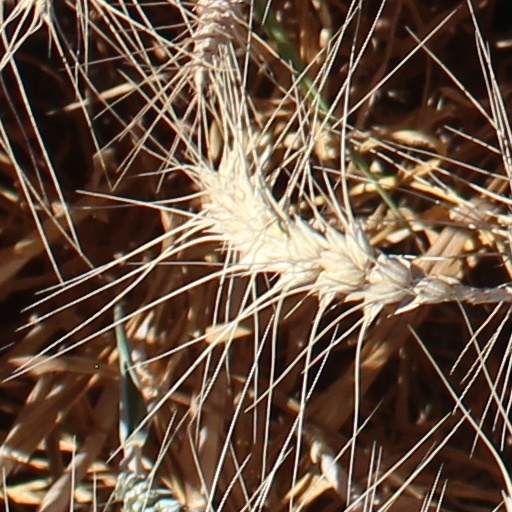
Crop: wheat